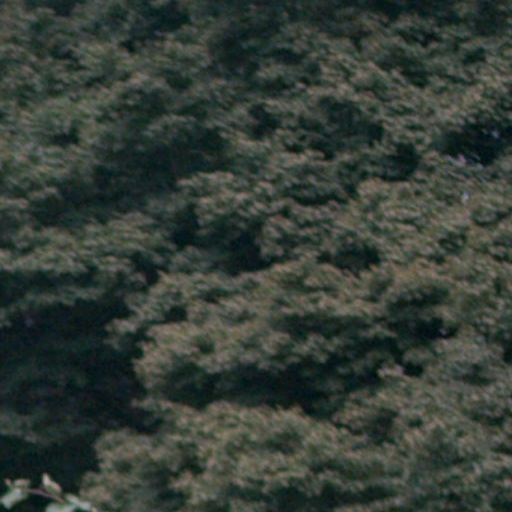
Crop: cassava